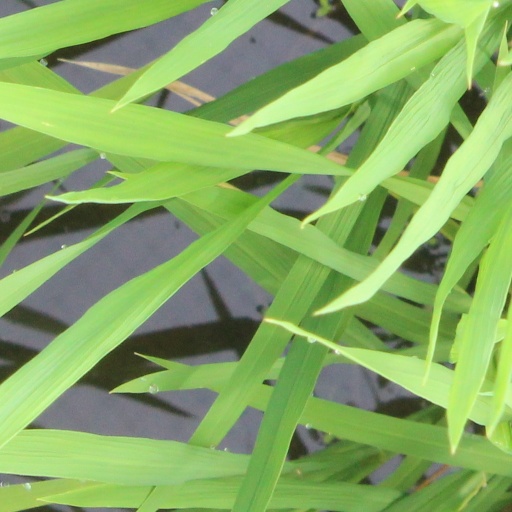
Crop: rice